Environmental issues in Egypt

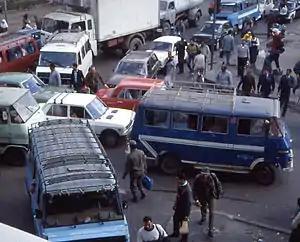
Heavy and chaotic traffic in Cairo.

Egypt has faced similar issues in the past, with the damming of the Nile at Aswan. The creation of Lake Nasser to control the flow of the Nile through Lower Egypt and create hydroelectricity meant the flooding of sites like Abu Simbel. Abu Simbel is a monument to Ramses II built of sandstone, and comprises two temples to gods of the Ancient Egyptian pantheon. Emergency archaeological digs and projects were conducted to retrieve as much as possible from these sites that have been so well preserved by the arid climate. Abu Simbel itself was cut into pieces and moved to a cliff face above the new water level of the Nile above the dam. It now stands 60 meters above where it originally stood, on a cliff overlooking Lake Nasser.